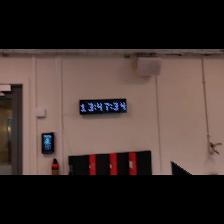
Label: NonHuman